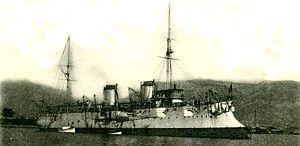
La classe Descartes fut une classe de deux croiseurs protégés de 2ᵉ classe construite par la marine française entre 1894 et 1897.